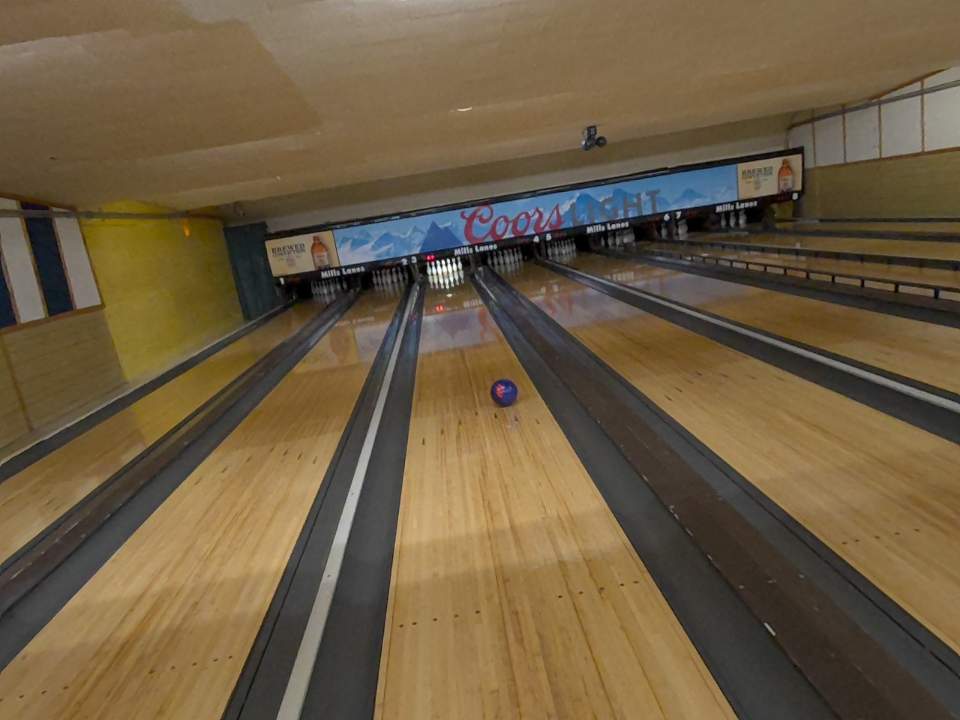
Object: bowling_ball